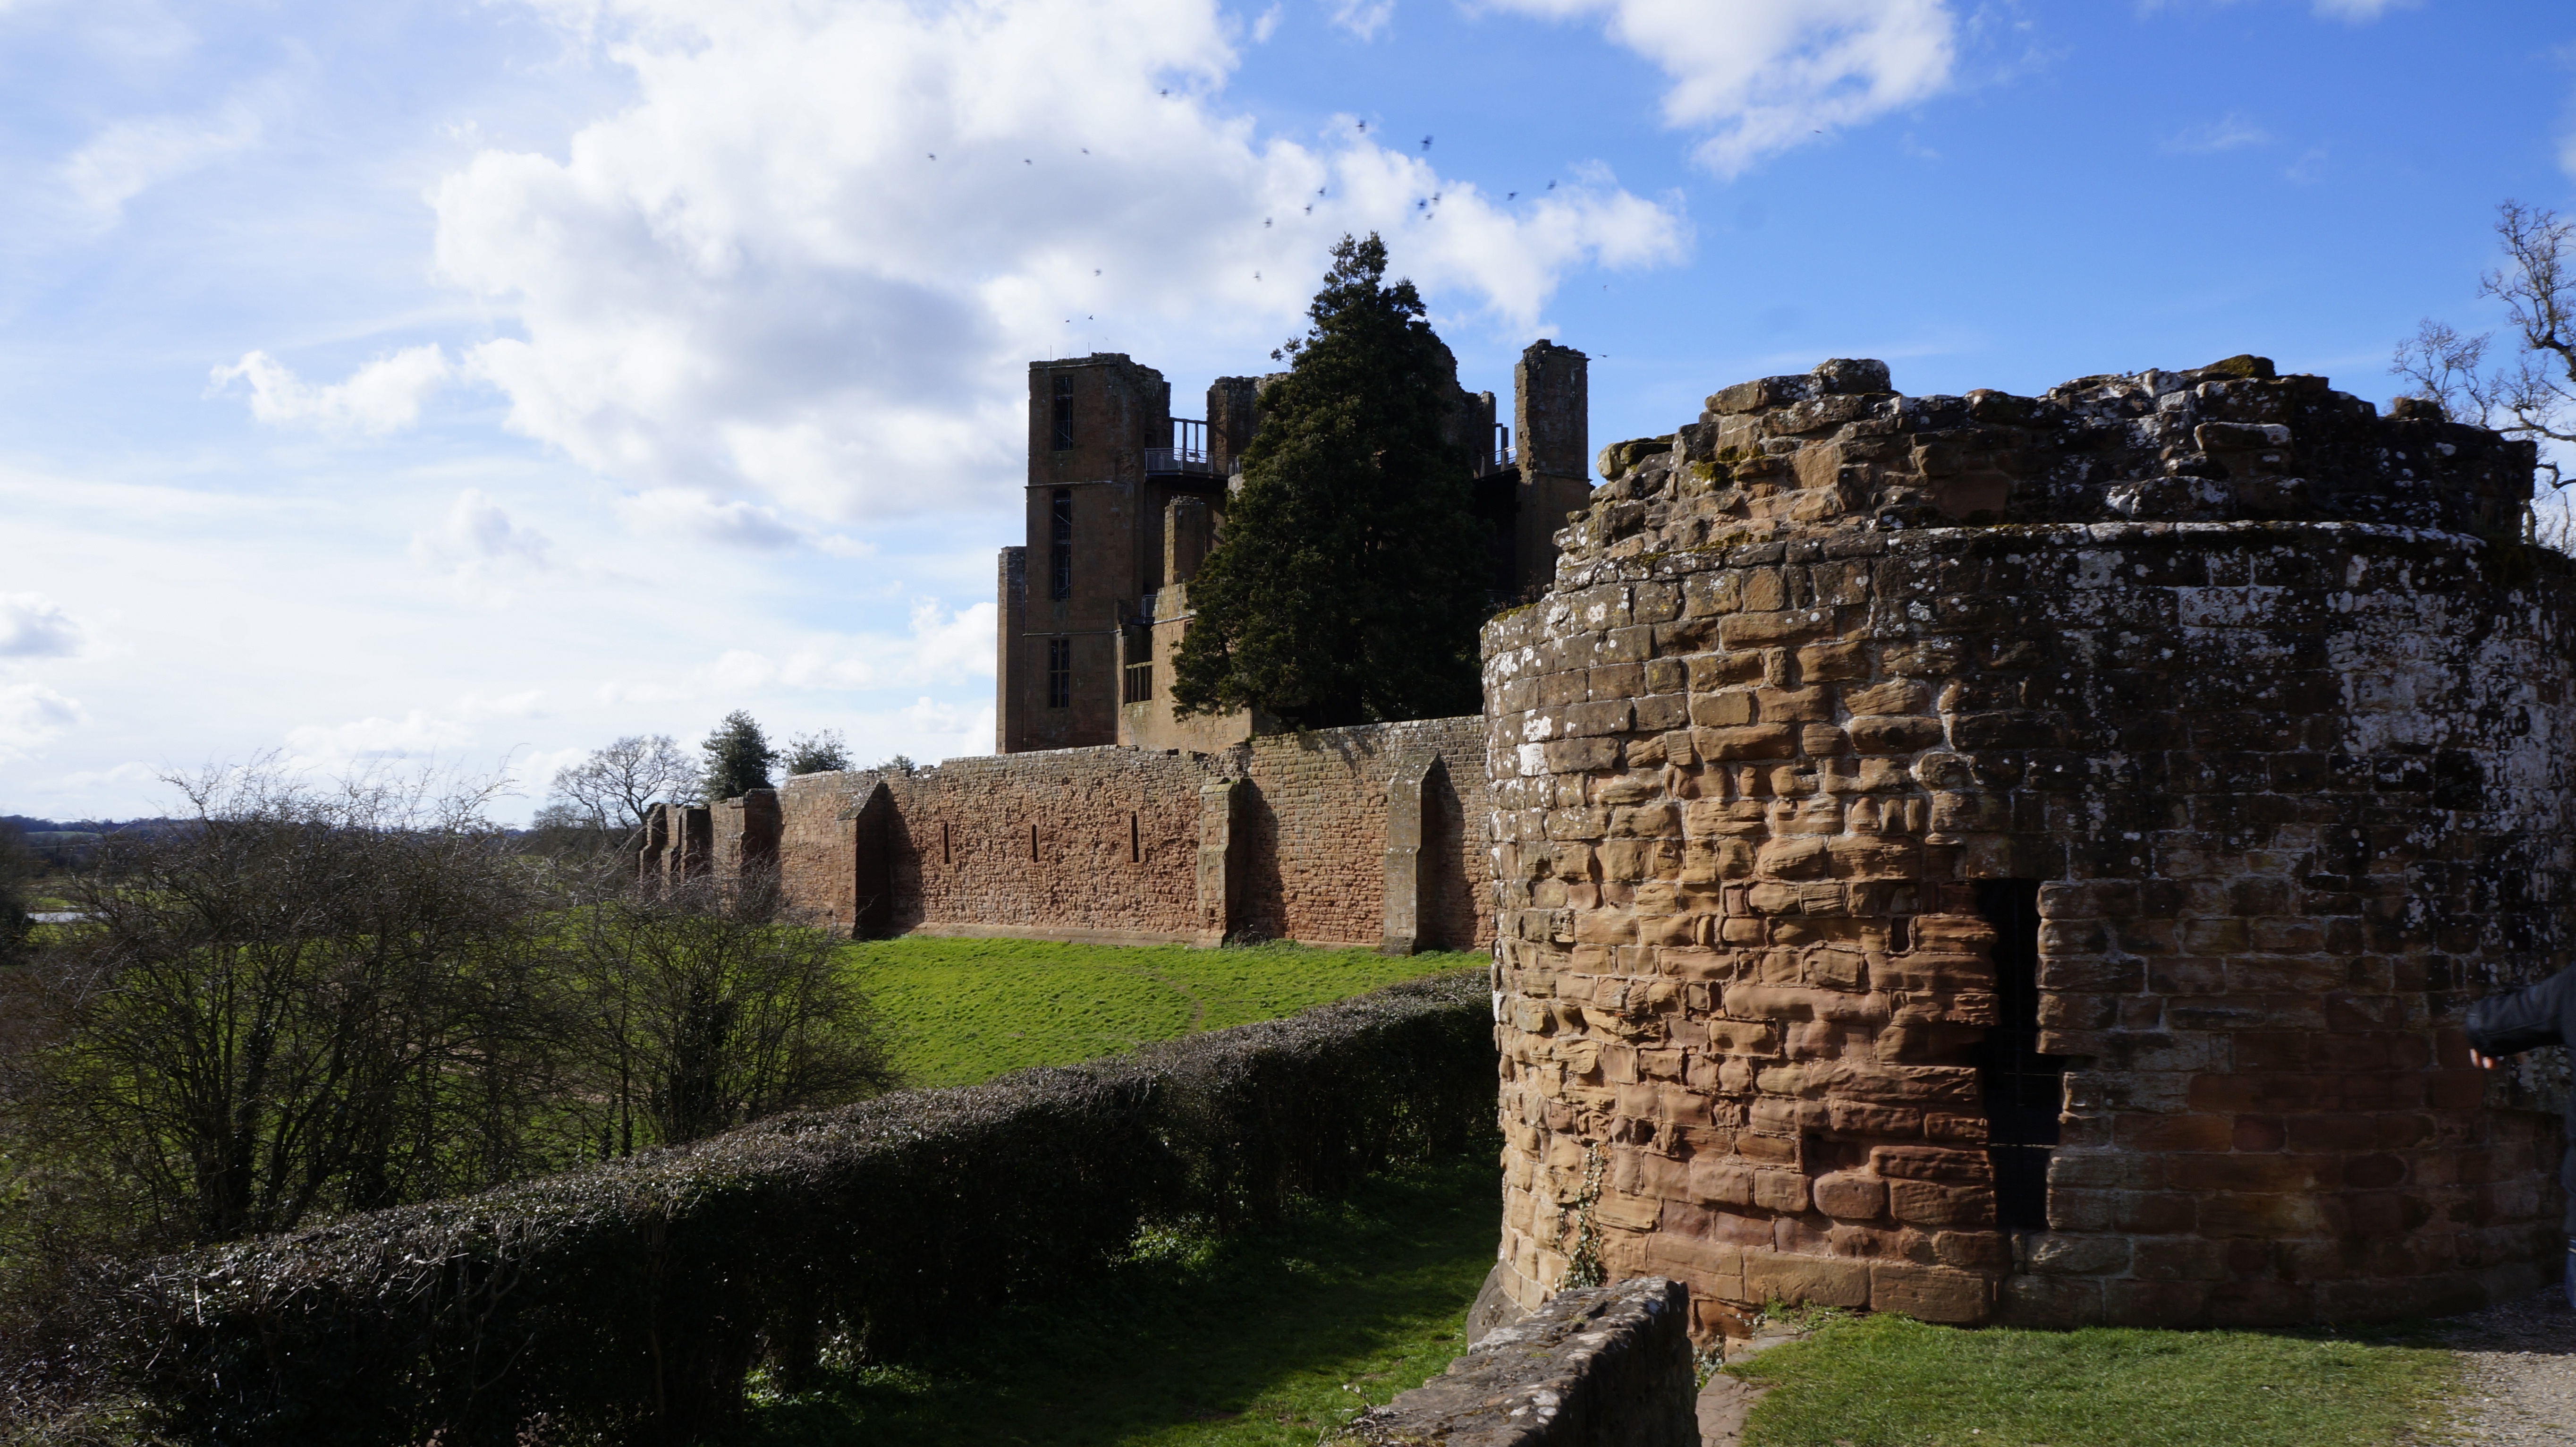
ruins, historic site, archaeological site, building, fortification, castle, wall, ancient history, rock, chateau, monastery, abbey